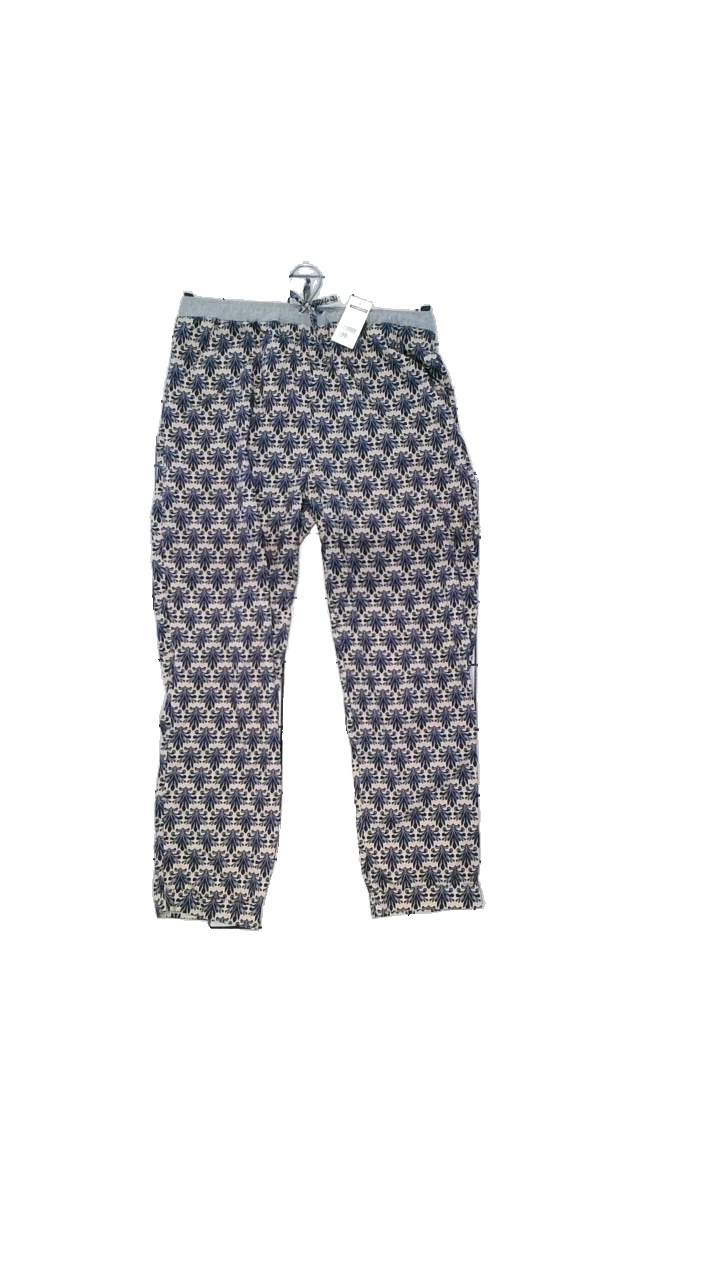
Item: Pajamas (Ladies)
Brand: Missing
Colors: Grey, Beige, Blue
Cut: Regular
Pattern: Geometric print
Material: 100% cotton
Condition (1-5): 5
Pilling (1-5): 4
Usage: Reuse
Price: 50-100